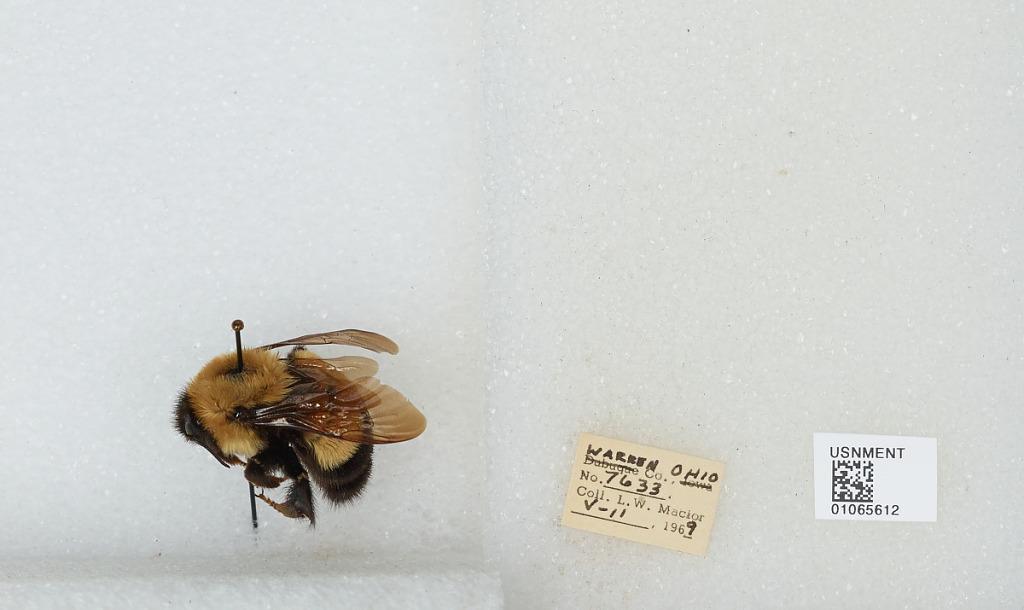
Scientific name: Bombus (Bombus) affinis Cresson
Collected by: L. Macior
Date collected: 1969-5-11
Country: United States
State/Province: Ohio
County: Warren
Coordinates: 39.4242, -84.1856